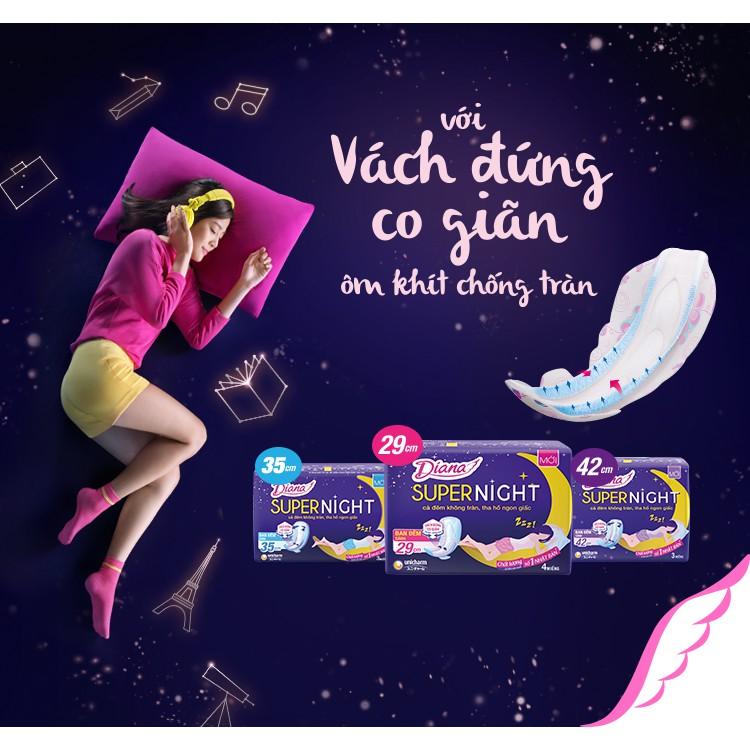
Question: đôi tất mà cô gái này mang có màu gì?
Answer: đôi tất mà cô gái này mang có màu hồng